List of Aero L-39 Albatros operators

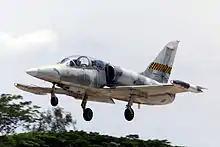
A Royal Thai Air Force L-39ZA/ART Albatros.

All Soviet Air Force aircraft passed to successor states: Azerbaijan,the Chechen Republic of Ichkeria, Kazakhstan, Kyrgyzstan, Lithuania, Russia, Ukraine and Uzbekistan.